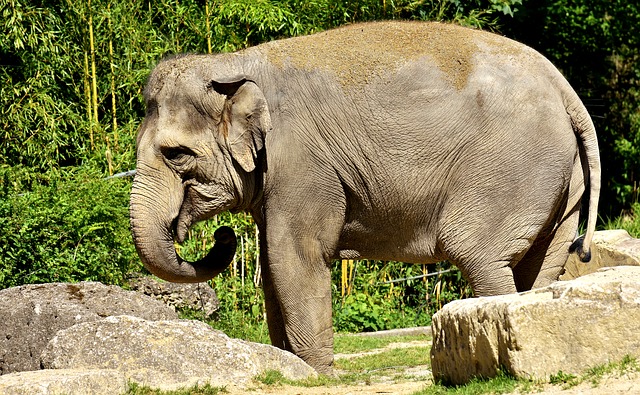
Label: elefante